Roman Egypt

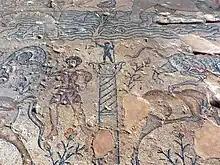
"Pompey's Pillar", a monument erected by Diocletian in the Serapeum of Alexandria, represented in a mosaic from Sepphoris in Roman Palestine

With a carved relief at Esna, Septimius Severus was commemorated, together with his son and co-"augustus" Caracalla, his wife Julia Domna the "augusta", and their younger son Geta, on the occasion of the imperial tour of Egypt in 199–200. Caracalla's own titles are recorded at Philae, Ombos, in Middle Egypt, and in the Delta. After he murdered his brother and co-"augustus" Geta, his image was removed from their father's monument relief at Esna as part of the "damnatio memoriae" imposed by Caracalla. Caracalla's successor was Macrinus, whose patronage is recorded only at Kom Ombo; evidence of his successor Elagabalus in Egypt has not survived, and neither is the patronage of Severus Alexander recorded.